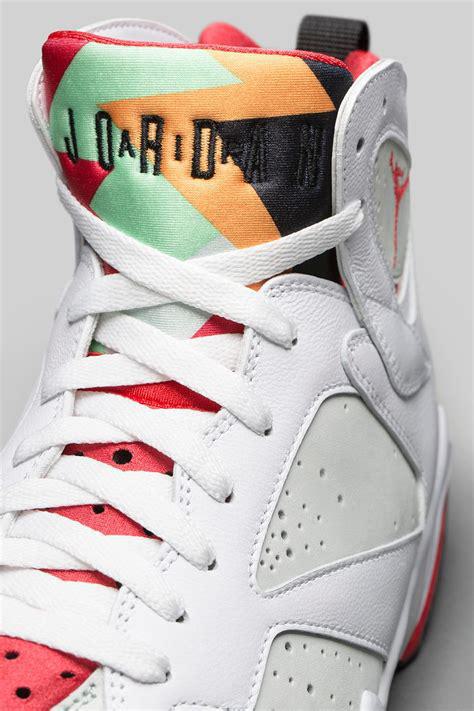
Brand: Jordan
Model: 7 Retro